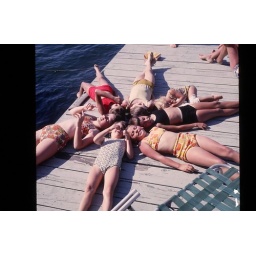
Mary Ann Taine, Therese, Sweet Kid, baby, Peggy, girl in red bathing suit